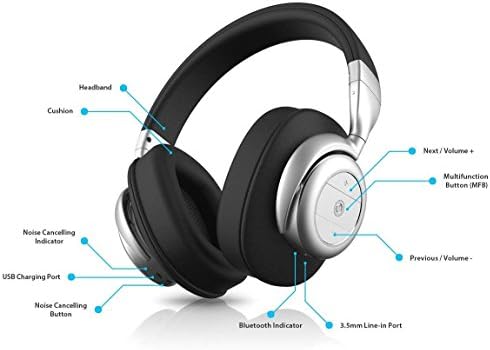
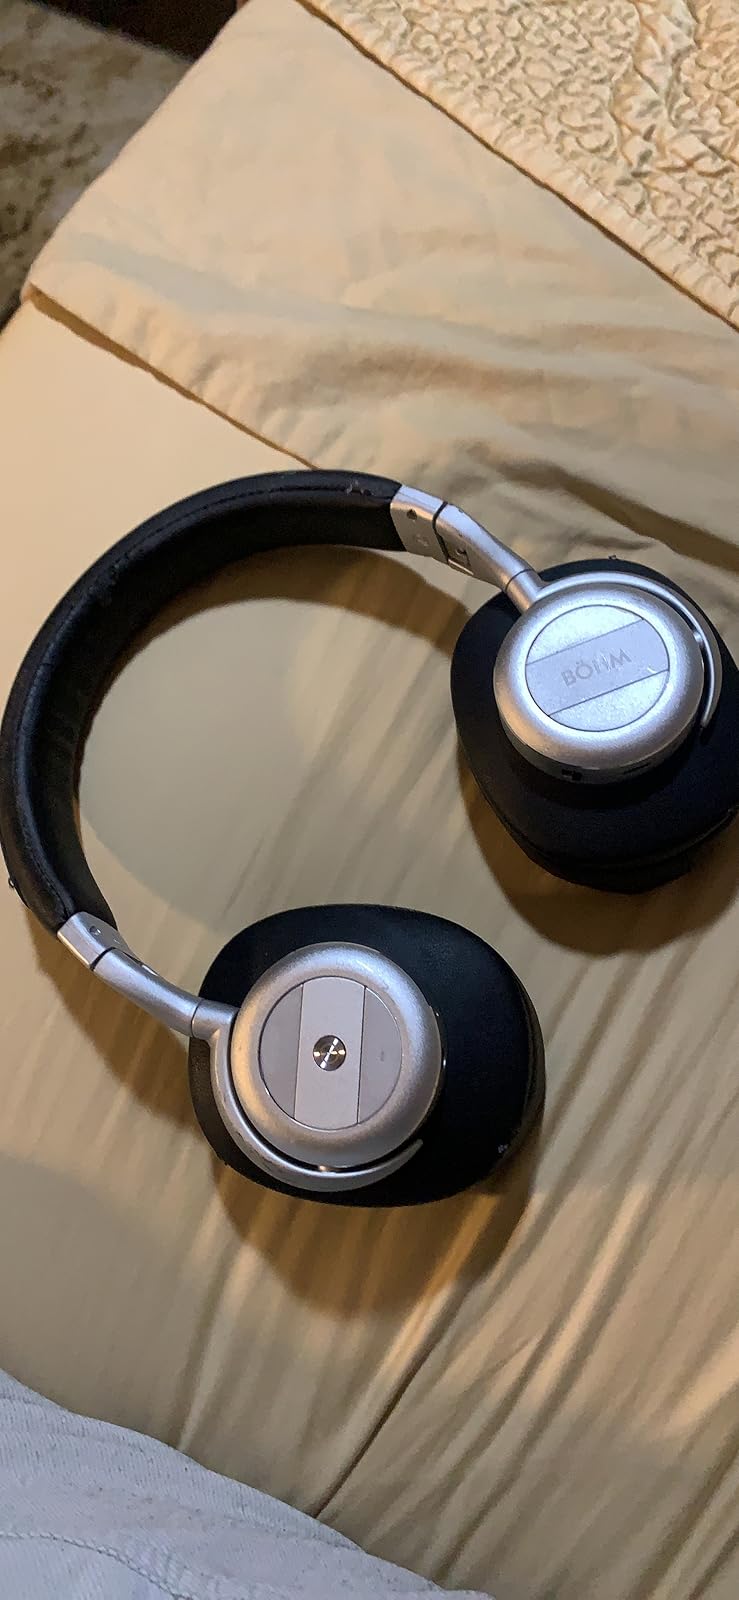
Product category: headphones
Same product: yes